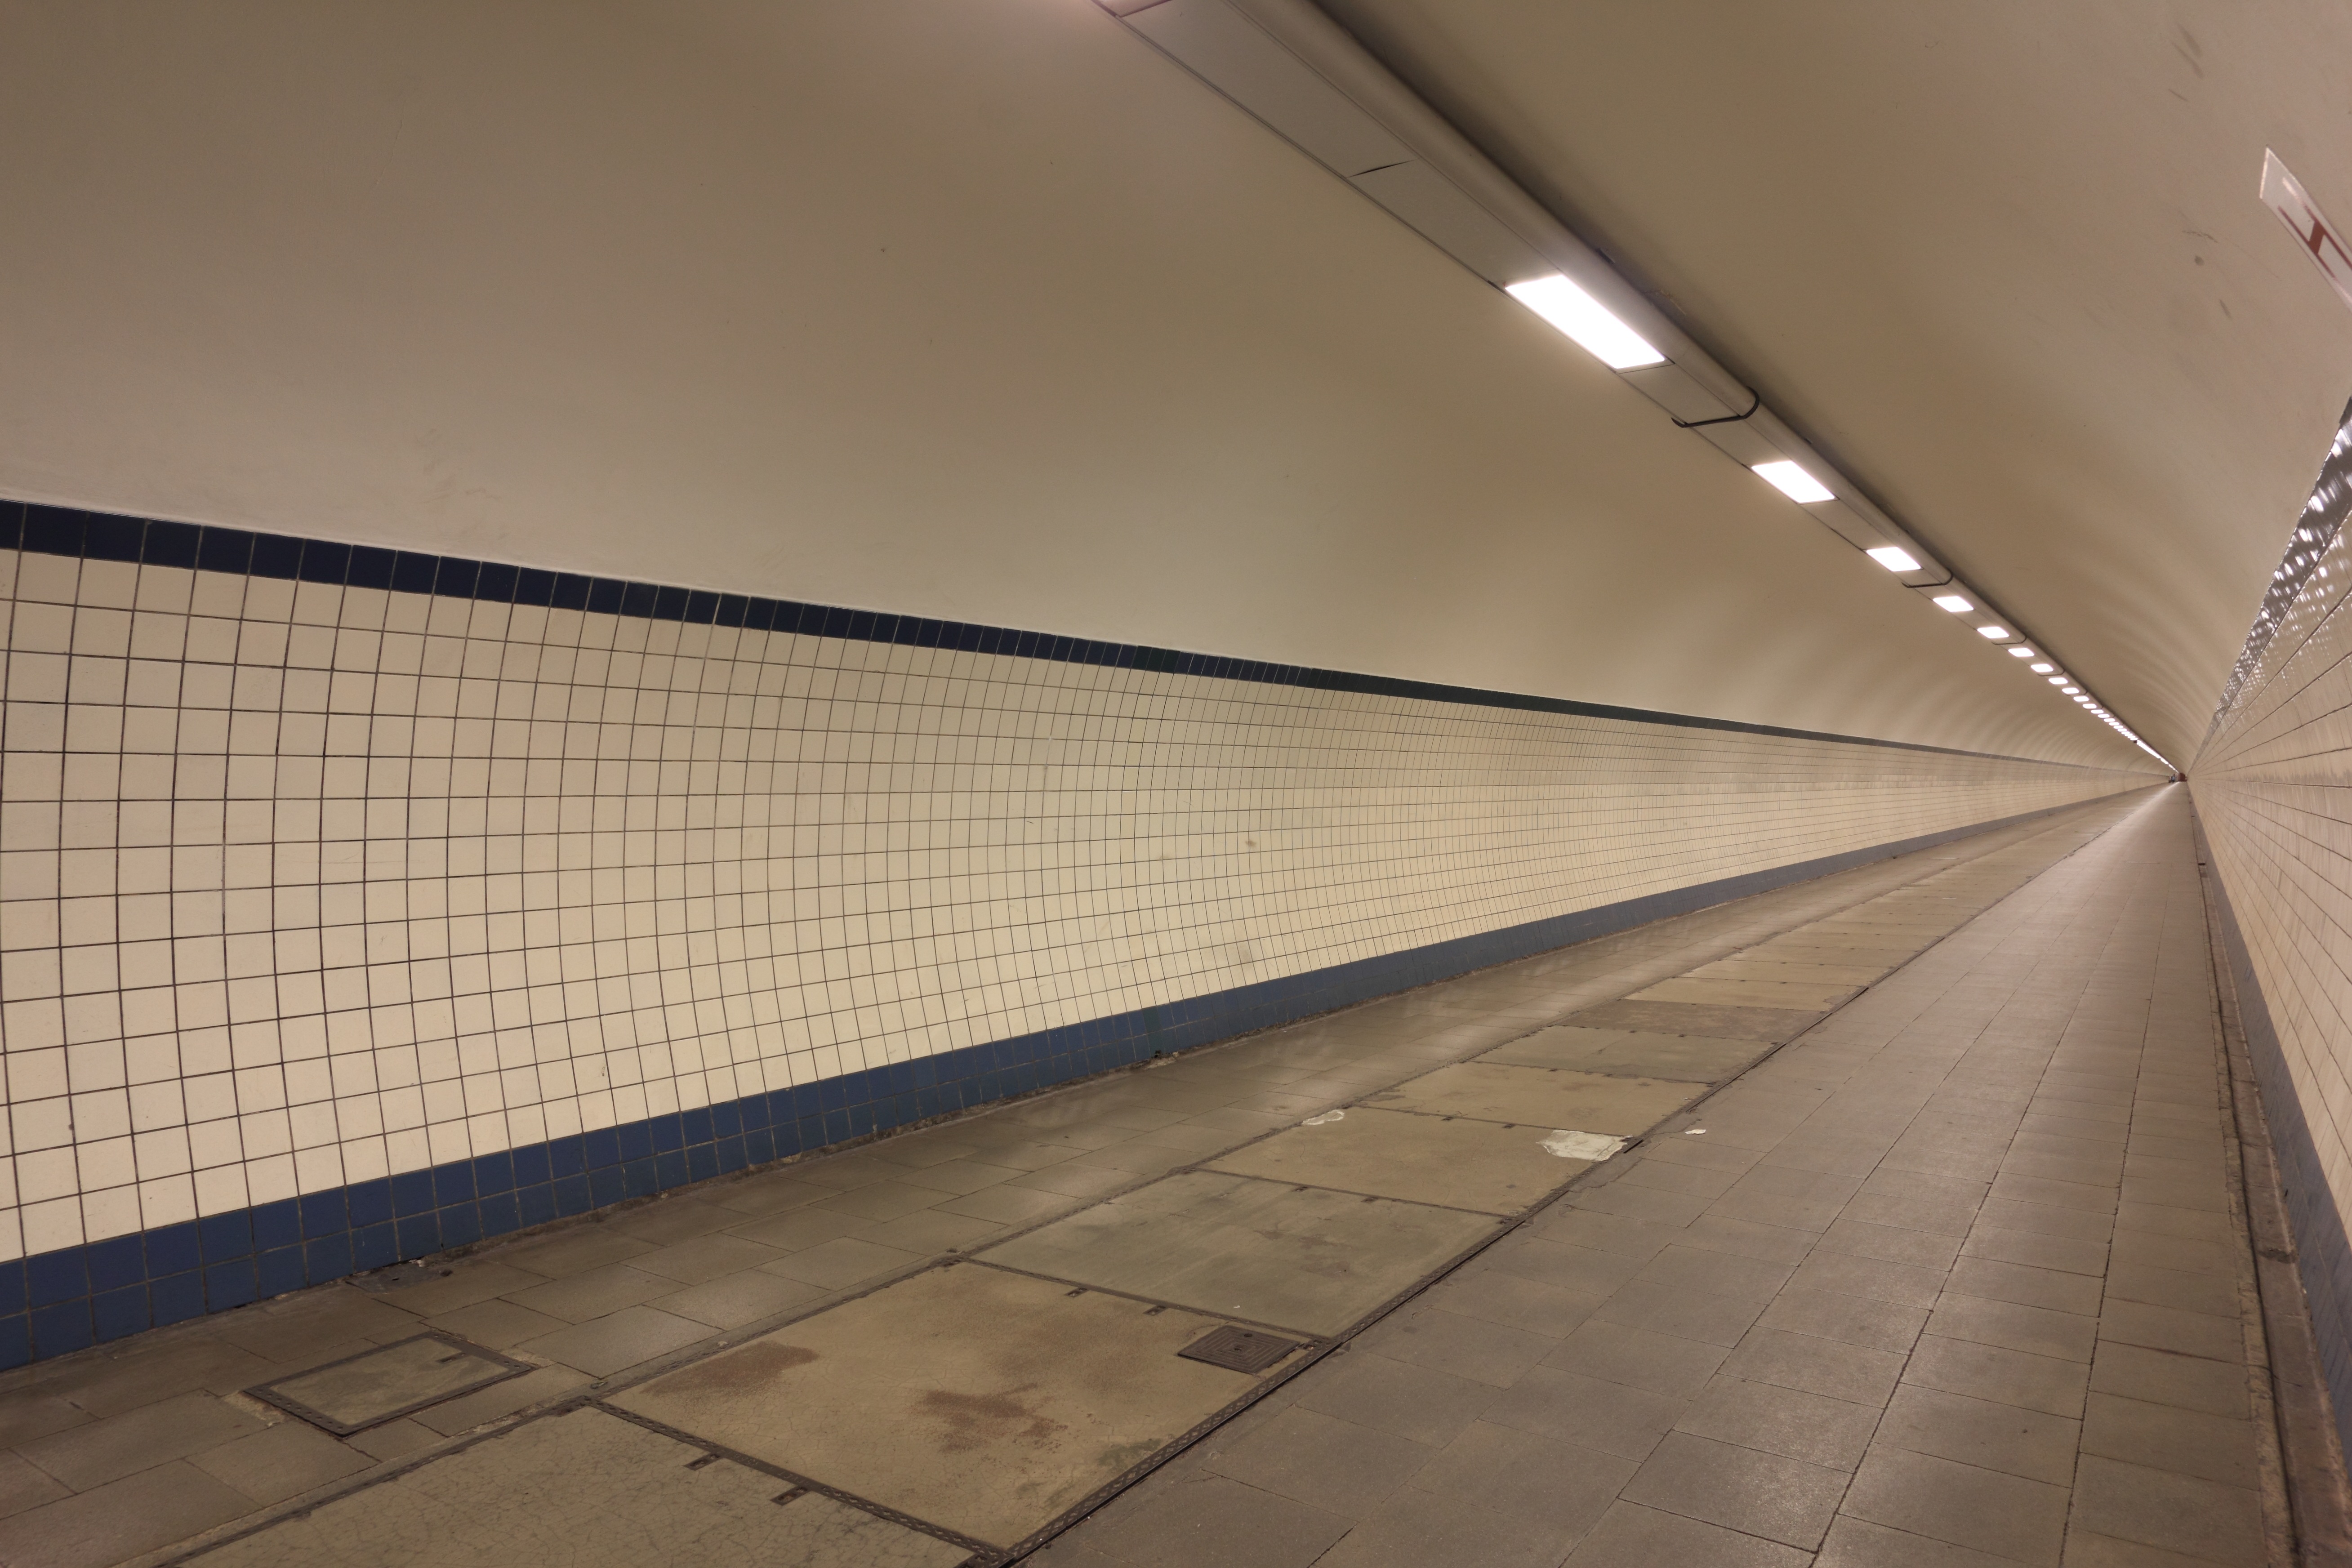
pedestrian, light, architecture, wood, floor, river, tunnel, subway, line, hall, belgium, metro station, symmetry, shape, antwerp, schelde, daylighting